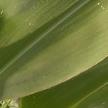
Crop: Maize
Condition: healthy-leaf